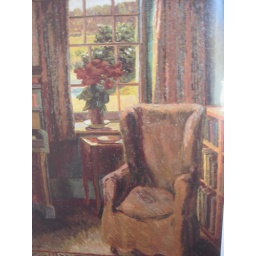
Style: wingback, bookcase, table in window